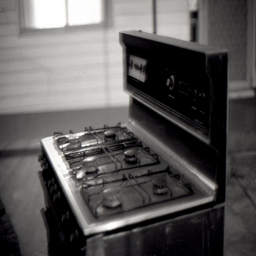
a close up of a stove in the middle of a room
A picture of a stove that is in the middle of the room.
A gas stove sits outside a building, not installed.
A black and white photo of an oven by itself.
A black and white image of a square stove top.